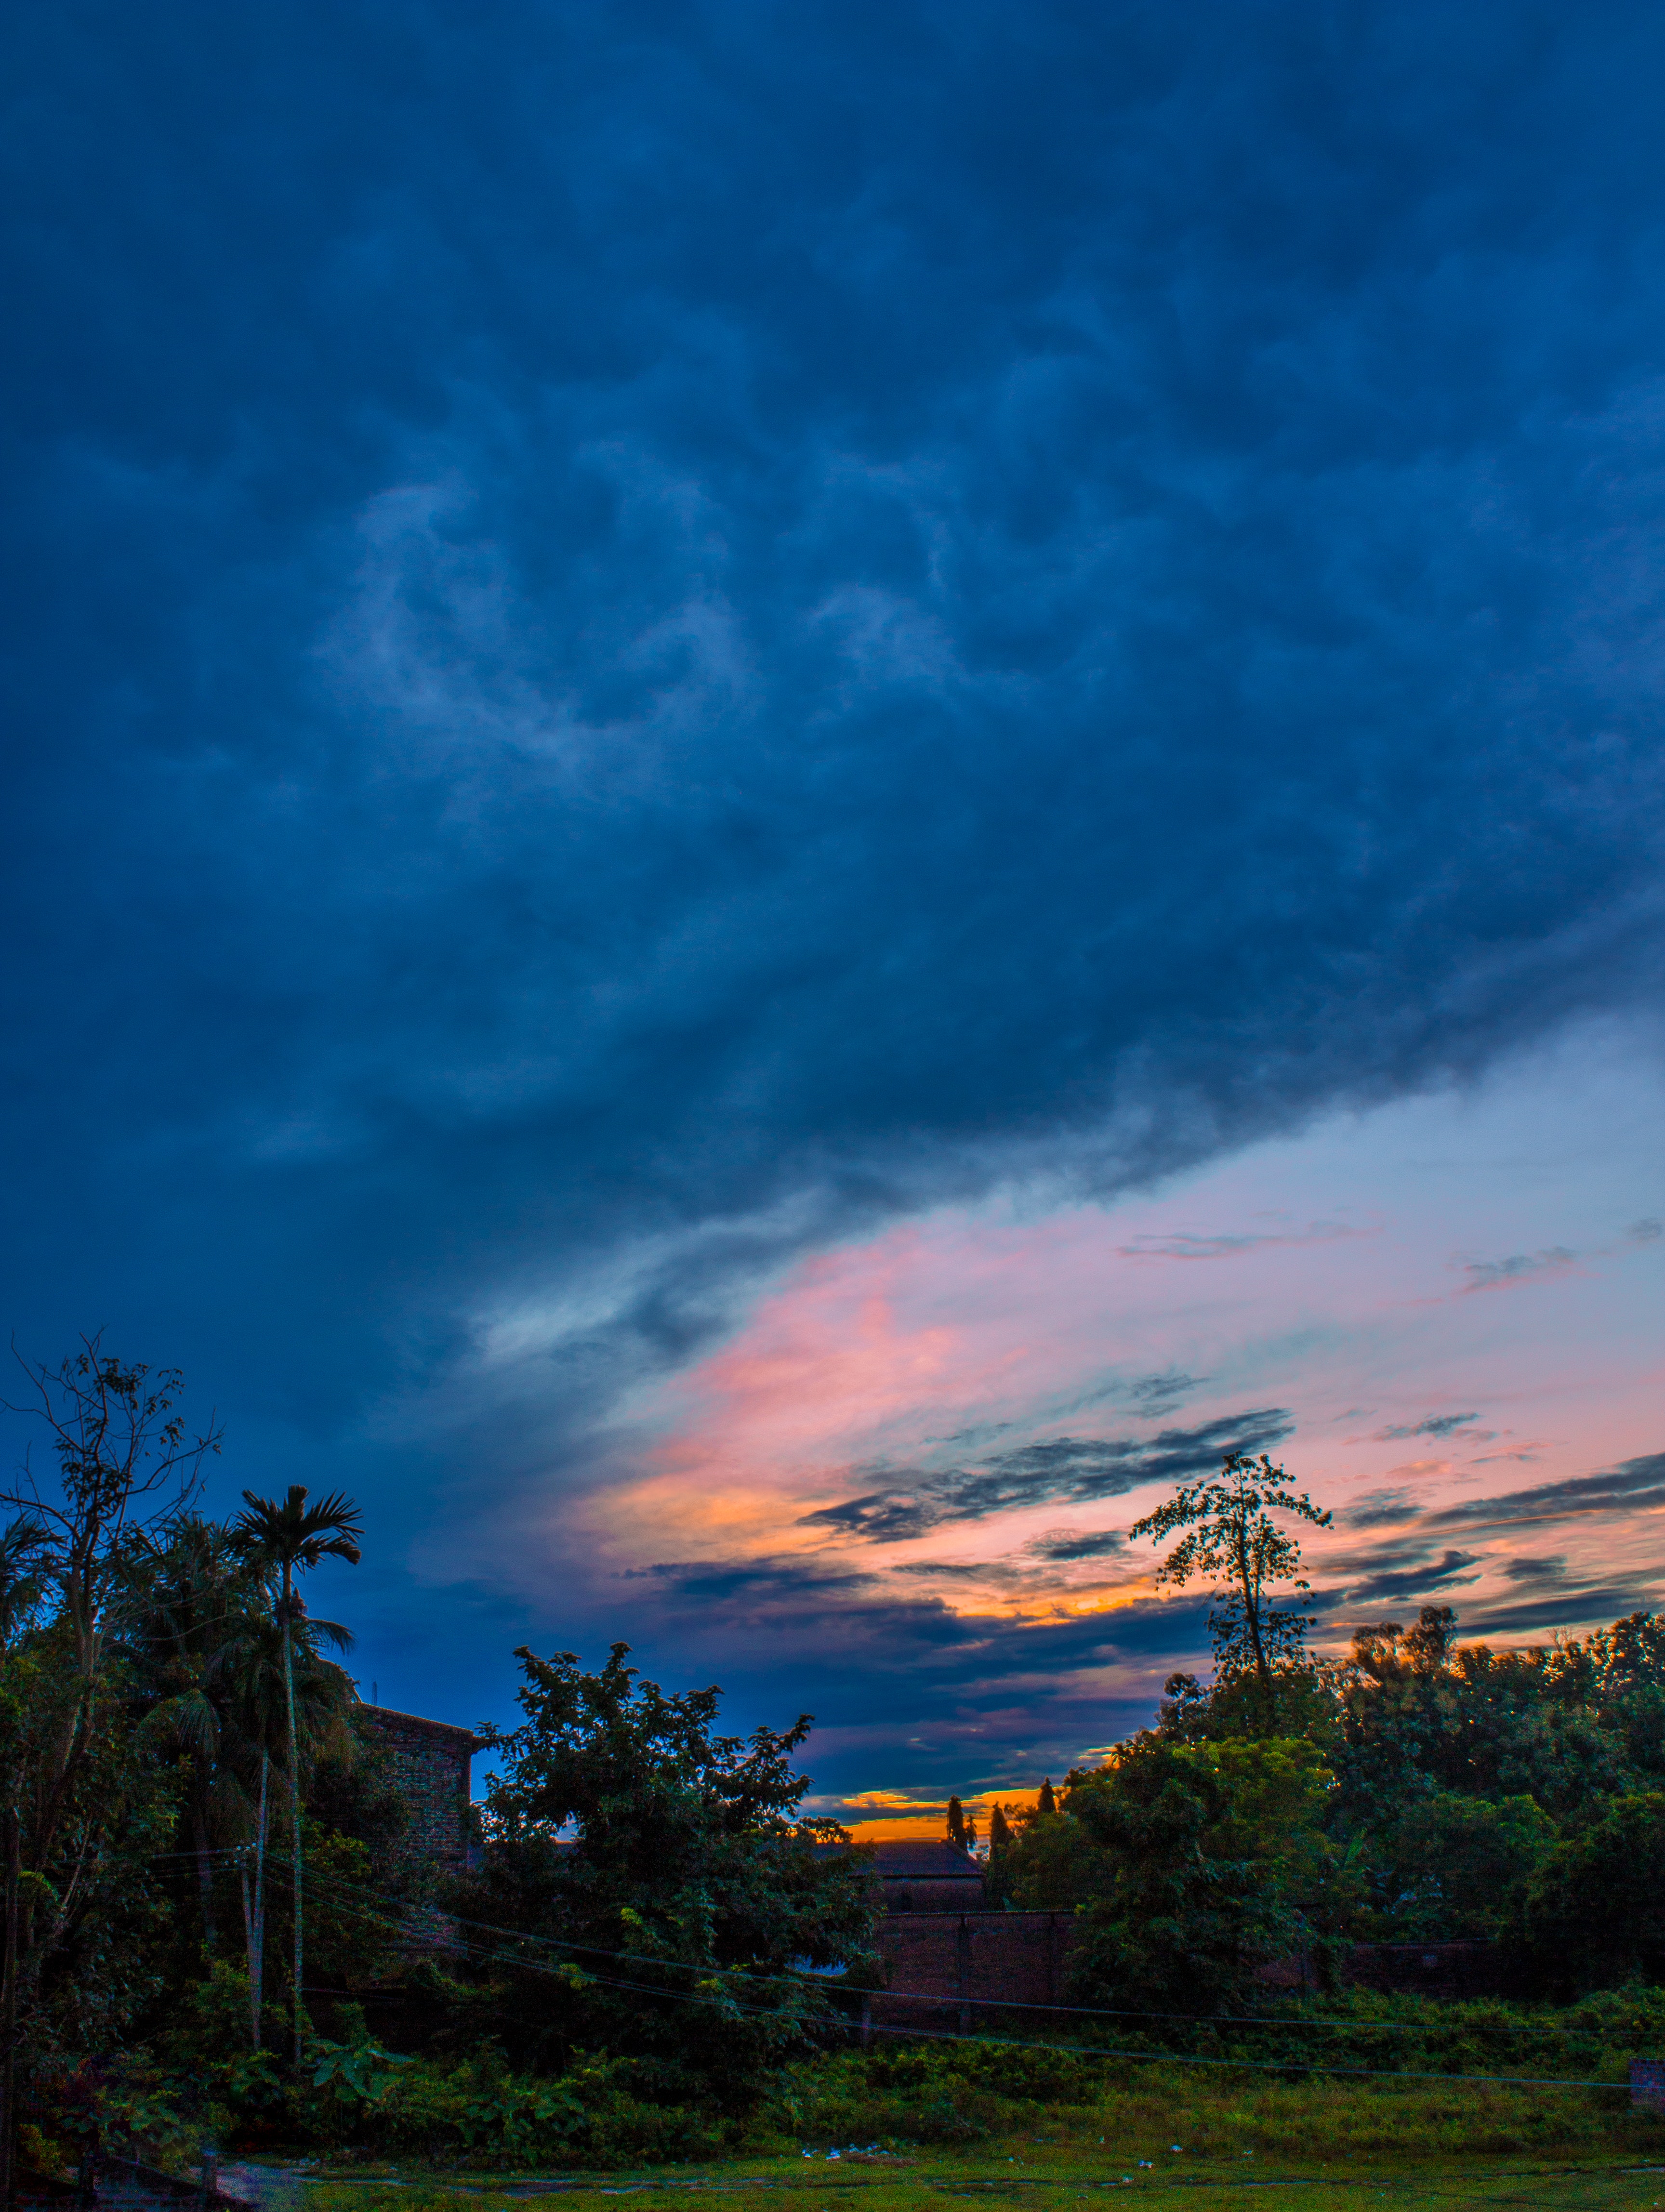
sky, cloud, blue, nature, natural landscape, daytime, evening, horizon, tree, dusk, atmosphere, morning, afterglow, sunset, cumulus, landscape, rural area, night, sunlight, meteorological phenomenon, sunrise, plant, dawn, darkness, house, road, mountain, grassland